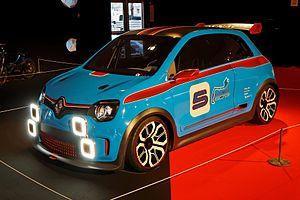
La Twingo III est un modèle de petite citadine du constructeur automobile français Renault présenté le 13 février 2014 et exposé au public le 4 mars au salon de l'automobile de Genève, puis commercialisé à partir du 1ᵉʳ septembre 2014. Elle remplace la seconde génération de Twingo, commercialisée de 2007 à 2014, qui est la mini citadine la plus vendue en France. Elle est uniquement disponible en 5-portes et motorisée par des blocs essence. Elle est basée sur la même plateforme technique que les Smart Forfour II et Fortwo III.